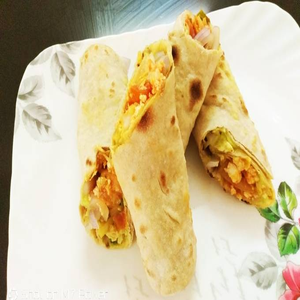
Dish: kathiroll